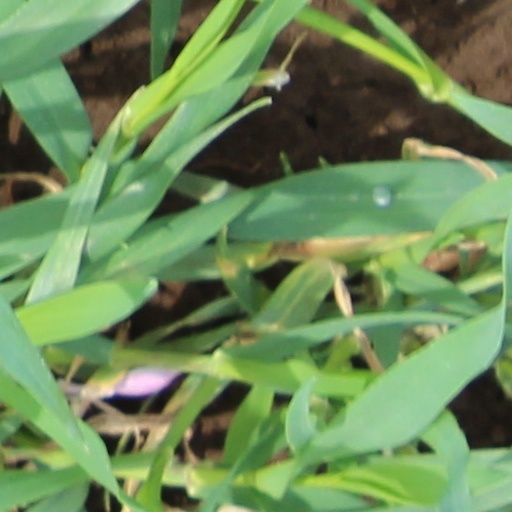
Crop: wheat